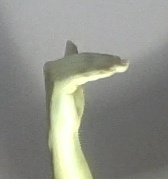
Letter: khaa